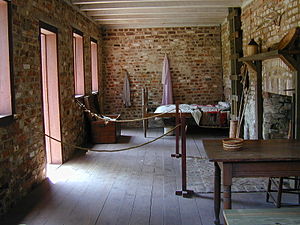
Boone Hall / Historie
Sådan boede op til 20 mennesker.
Boone Hall er en plantage på halvøen Mount Pleasant uden for Charleston, South Carolina. Plantagebygningerne, der kaldes USA's mest fotograferede, er registreret i USA's National Register of Historic Places, selv om den nuværende hovedbygning er opført så sent som i 1934.